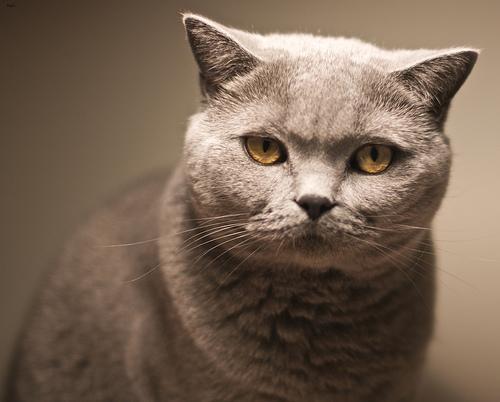
Breed: British Shorthair